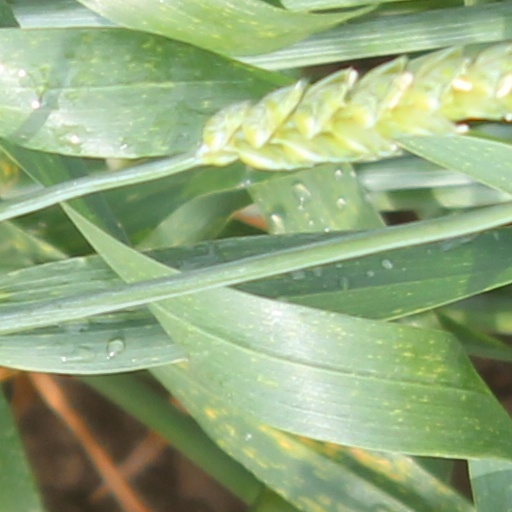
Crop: wheat